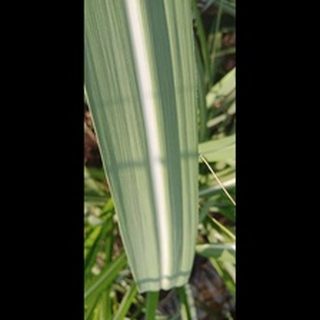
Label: healthy_sugarcane